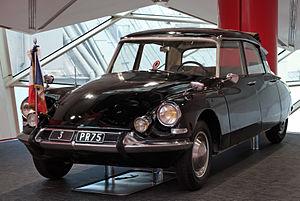
Une Citroën DS présidentielle de Charles de Gaulle datant de 1963, exposée à l'espace C42 à Paris en 2012.
L’attentat du Petit-Clamart, désigné par ses auteurs sous le nom d'opération Charlotte Corday, est l'action du OAS-Métropole / OAS-CNR, dirigé par le lieutenant-colonel Jean Bastien-Thiry, visant à assassiner le général de Gaulle, président de la République, le 22 août 1962 à Clamart.
L'attentat de Pont-sur-Seine est une tentative d'assassinat de Charles de Gaulle, alors président de la République, par un groupuscule se réclamant de l'OAS mais en réalité décidé par le C.N.R qui a eu lieu le 8 septembre 1961 à Pont-sur-Seine, dans l'Aube. Alors que la voiture présidentielle, conduite par Francis Marroux, traverse la commune, une explosion est déclenchée manuellement à la hauteur du véhicule. L'humidité ayant diminué la puissance des explosifs et neutralisé une partie du dispositif, l'attentat ne fait aucun mort ou blessé. Ses auteurs sont condamnés à de la prison au cours d'un procès très médiatisé et qui eut lieu à Troyes moins d'un an après.
Citroën C42 était la vitrine internationale de Citroën, située au 42, avenue des Champs-Élysées dans le 8ᵉ arrondissement de Paris.
Le président de la République française est le chef de l'État en France, exerçant les plus hautes fonctions du pouvoir exécutif de la République.